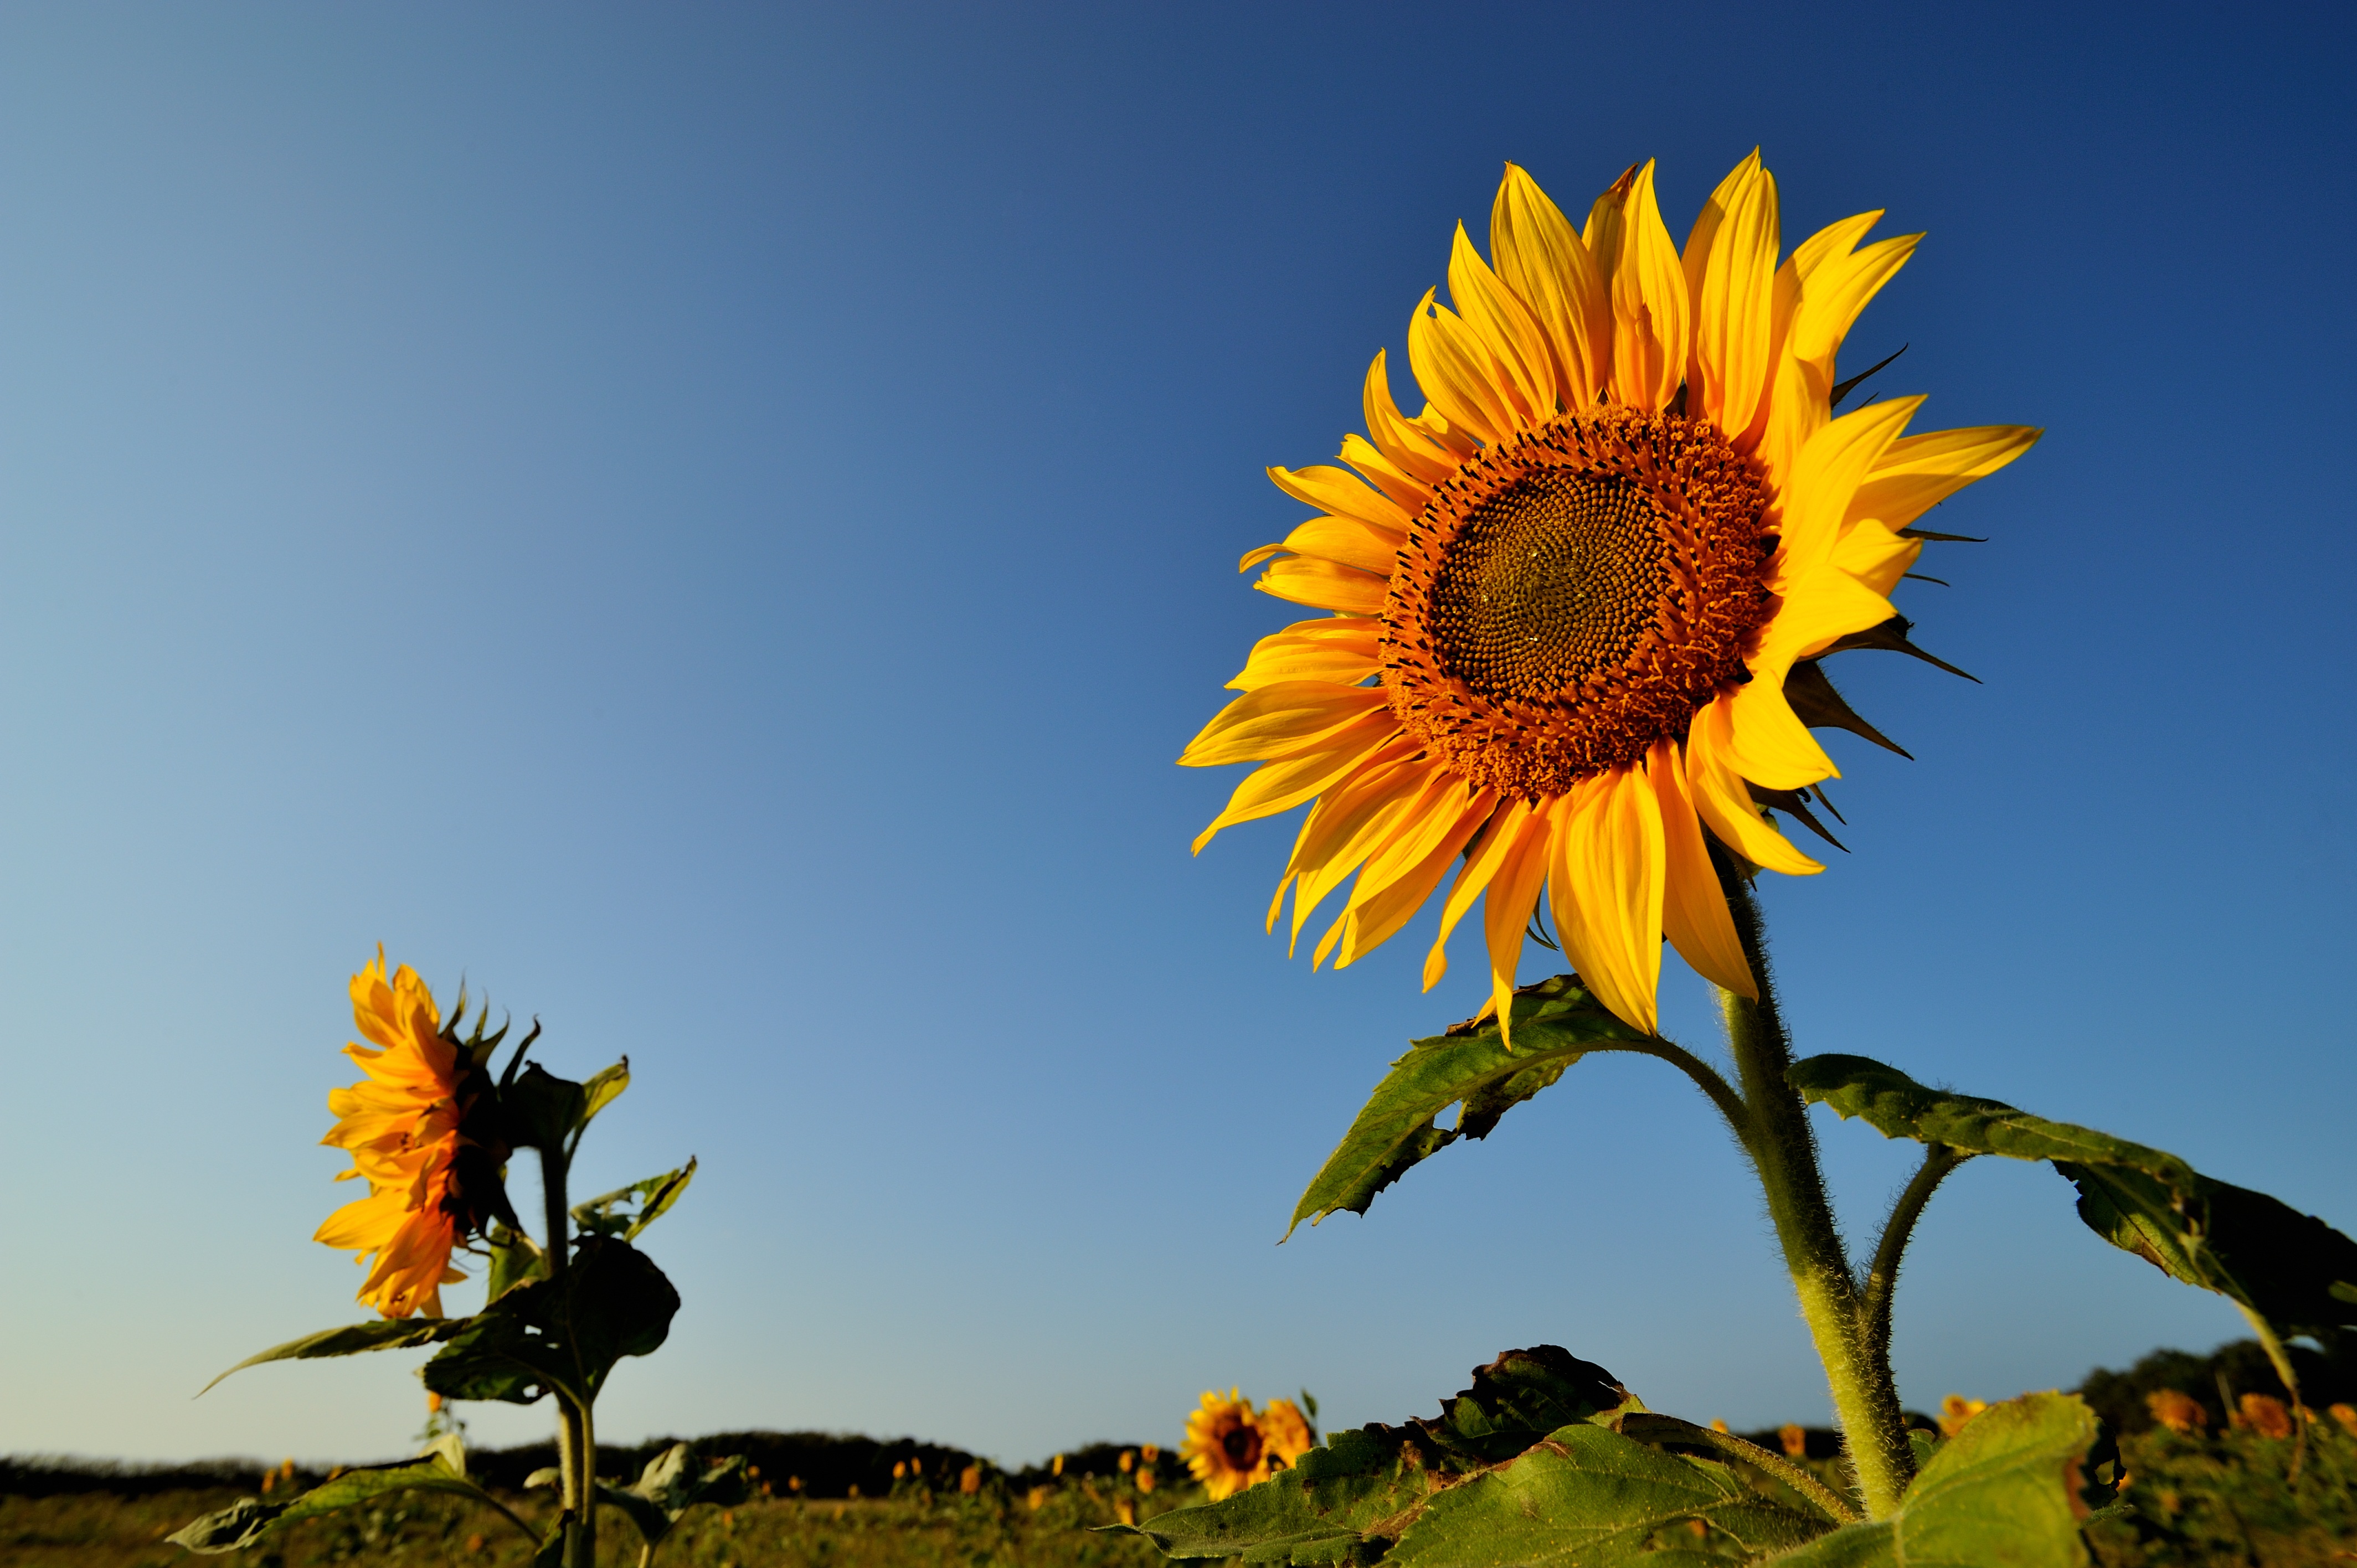
nature, plant, sky, field, prairie, sunlight, flower, petal, summer, botany, yellow, flora, sunflower, wildflower, macro photography, flowering plant, daisy family, asterales, sunflower seed, land plant